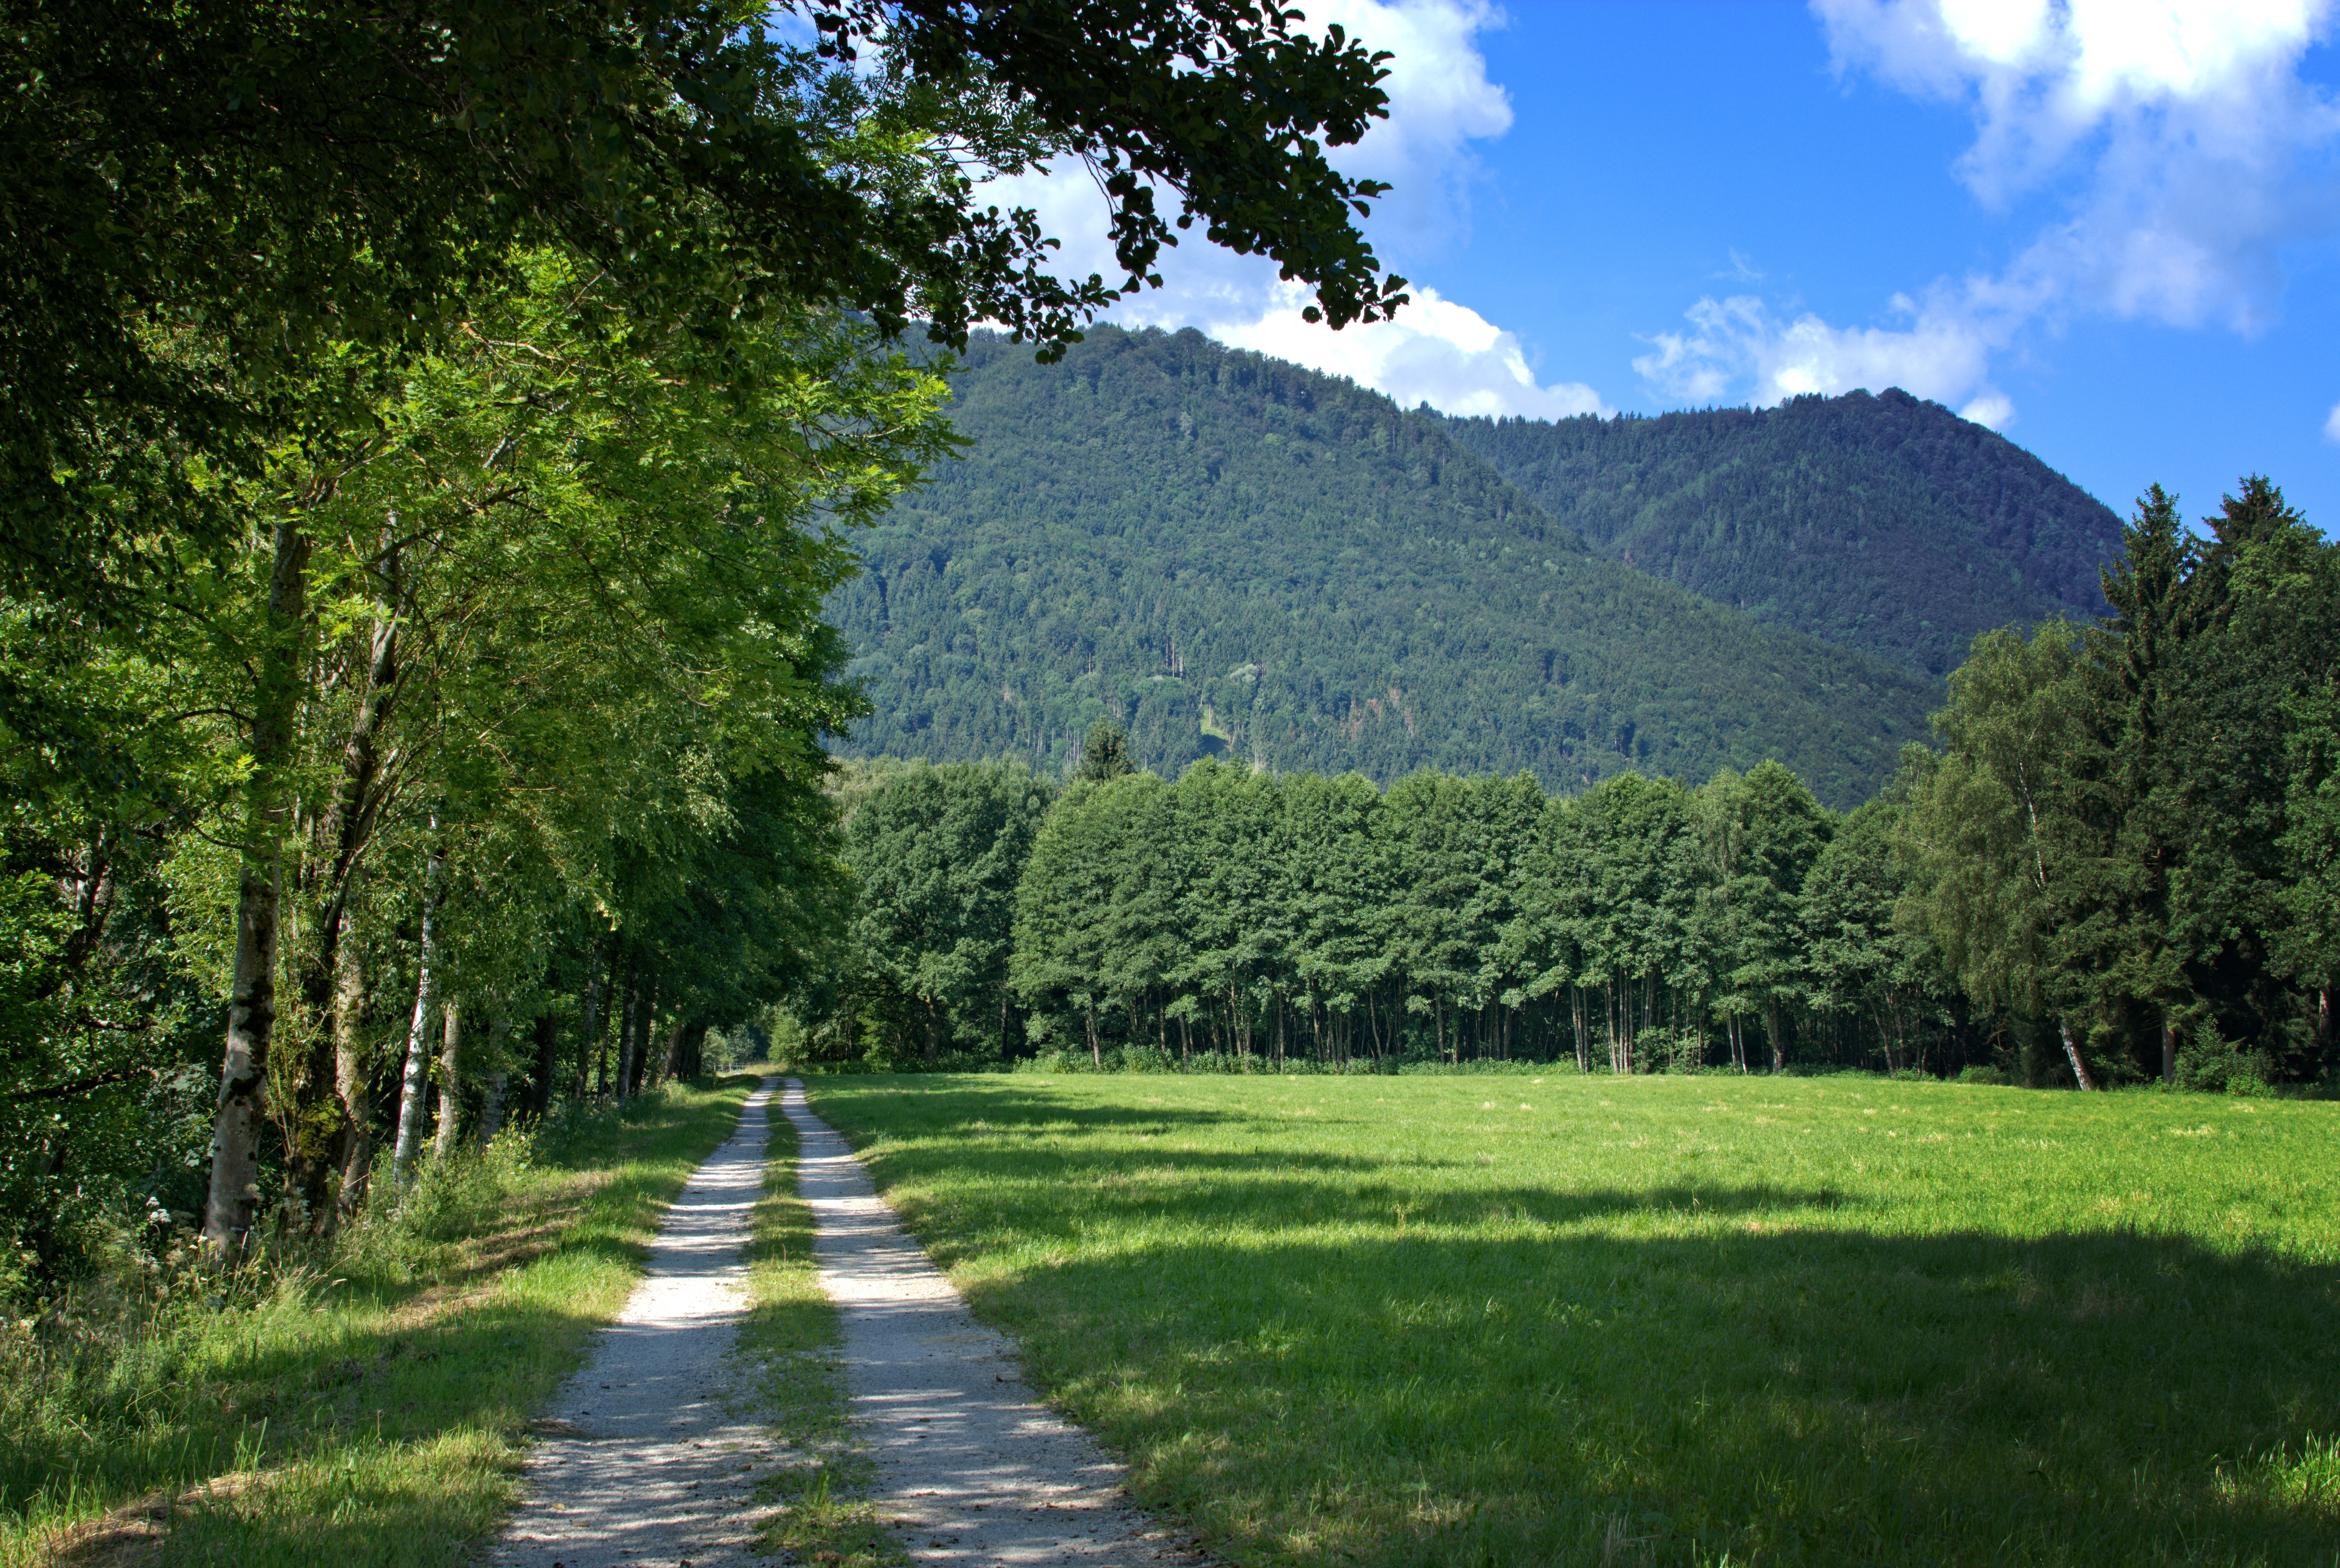
landscape, tree, nature, forest, grass, mountain, hiking, trail, meadow, flower, lake, valley, mountain range, summer, walk, green, birch, autumn, park, holiday, trees, avenue, woodland, habitat, idyll, away, ecosystem, recovery, rural area, biome, natural environment, geographical feature